Lankester Merrin

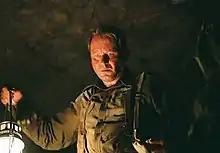
Stellan Skarsgård as Lankester Merrin in "" (2004)

Merrin's depiction in the 1973 film "The Exorcist" is faithful to the novel. The character of Merrin reappears in the sequel "" (1977), in extended flashbacks detailing an exorcism he performed in Africa following the Second World War. He is portrayed in both films by Max von Sydow. The studio wanted Marlon Brando for the role of Father Merrin, but director William Friedkin immediately vetoed this by stating it would become a "Brando movie".